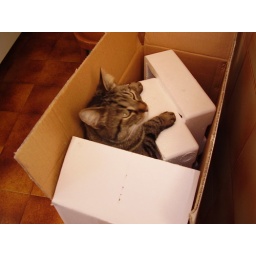
Fragola in my new tower case box